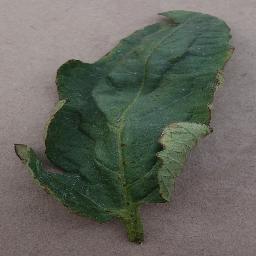
Label: Tomato___Bacterial_spot